Marigny-le-Châtel

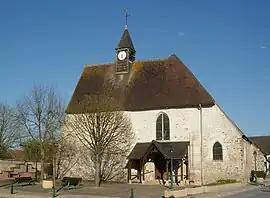
The church in Marigny-le-Châtel

Marigny-le-Châtel is a commune in the Aube department in north-central France.